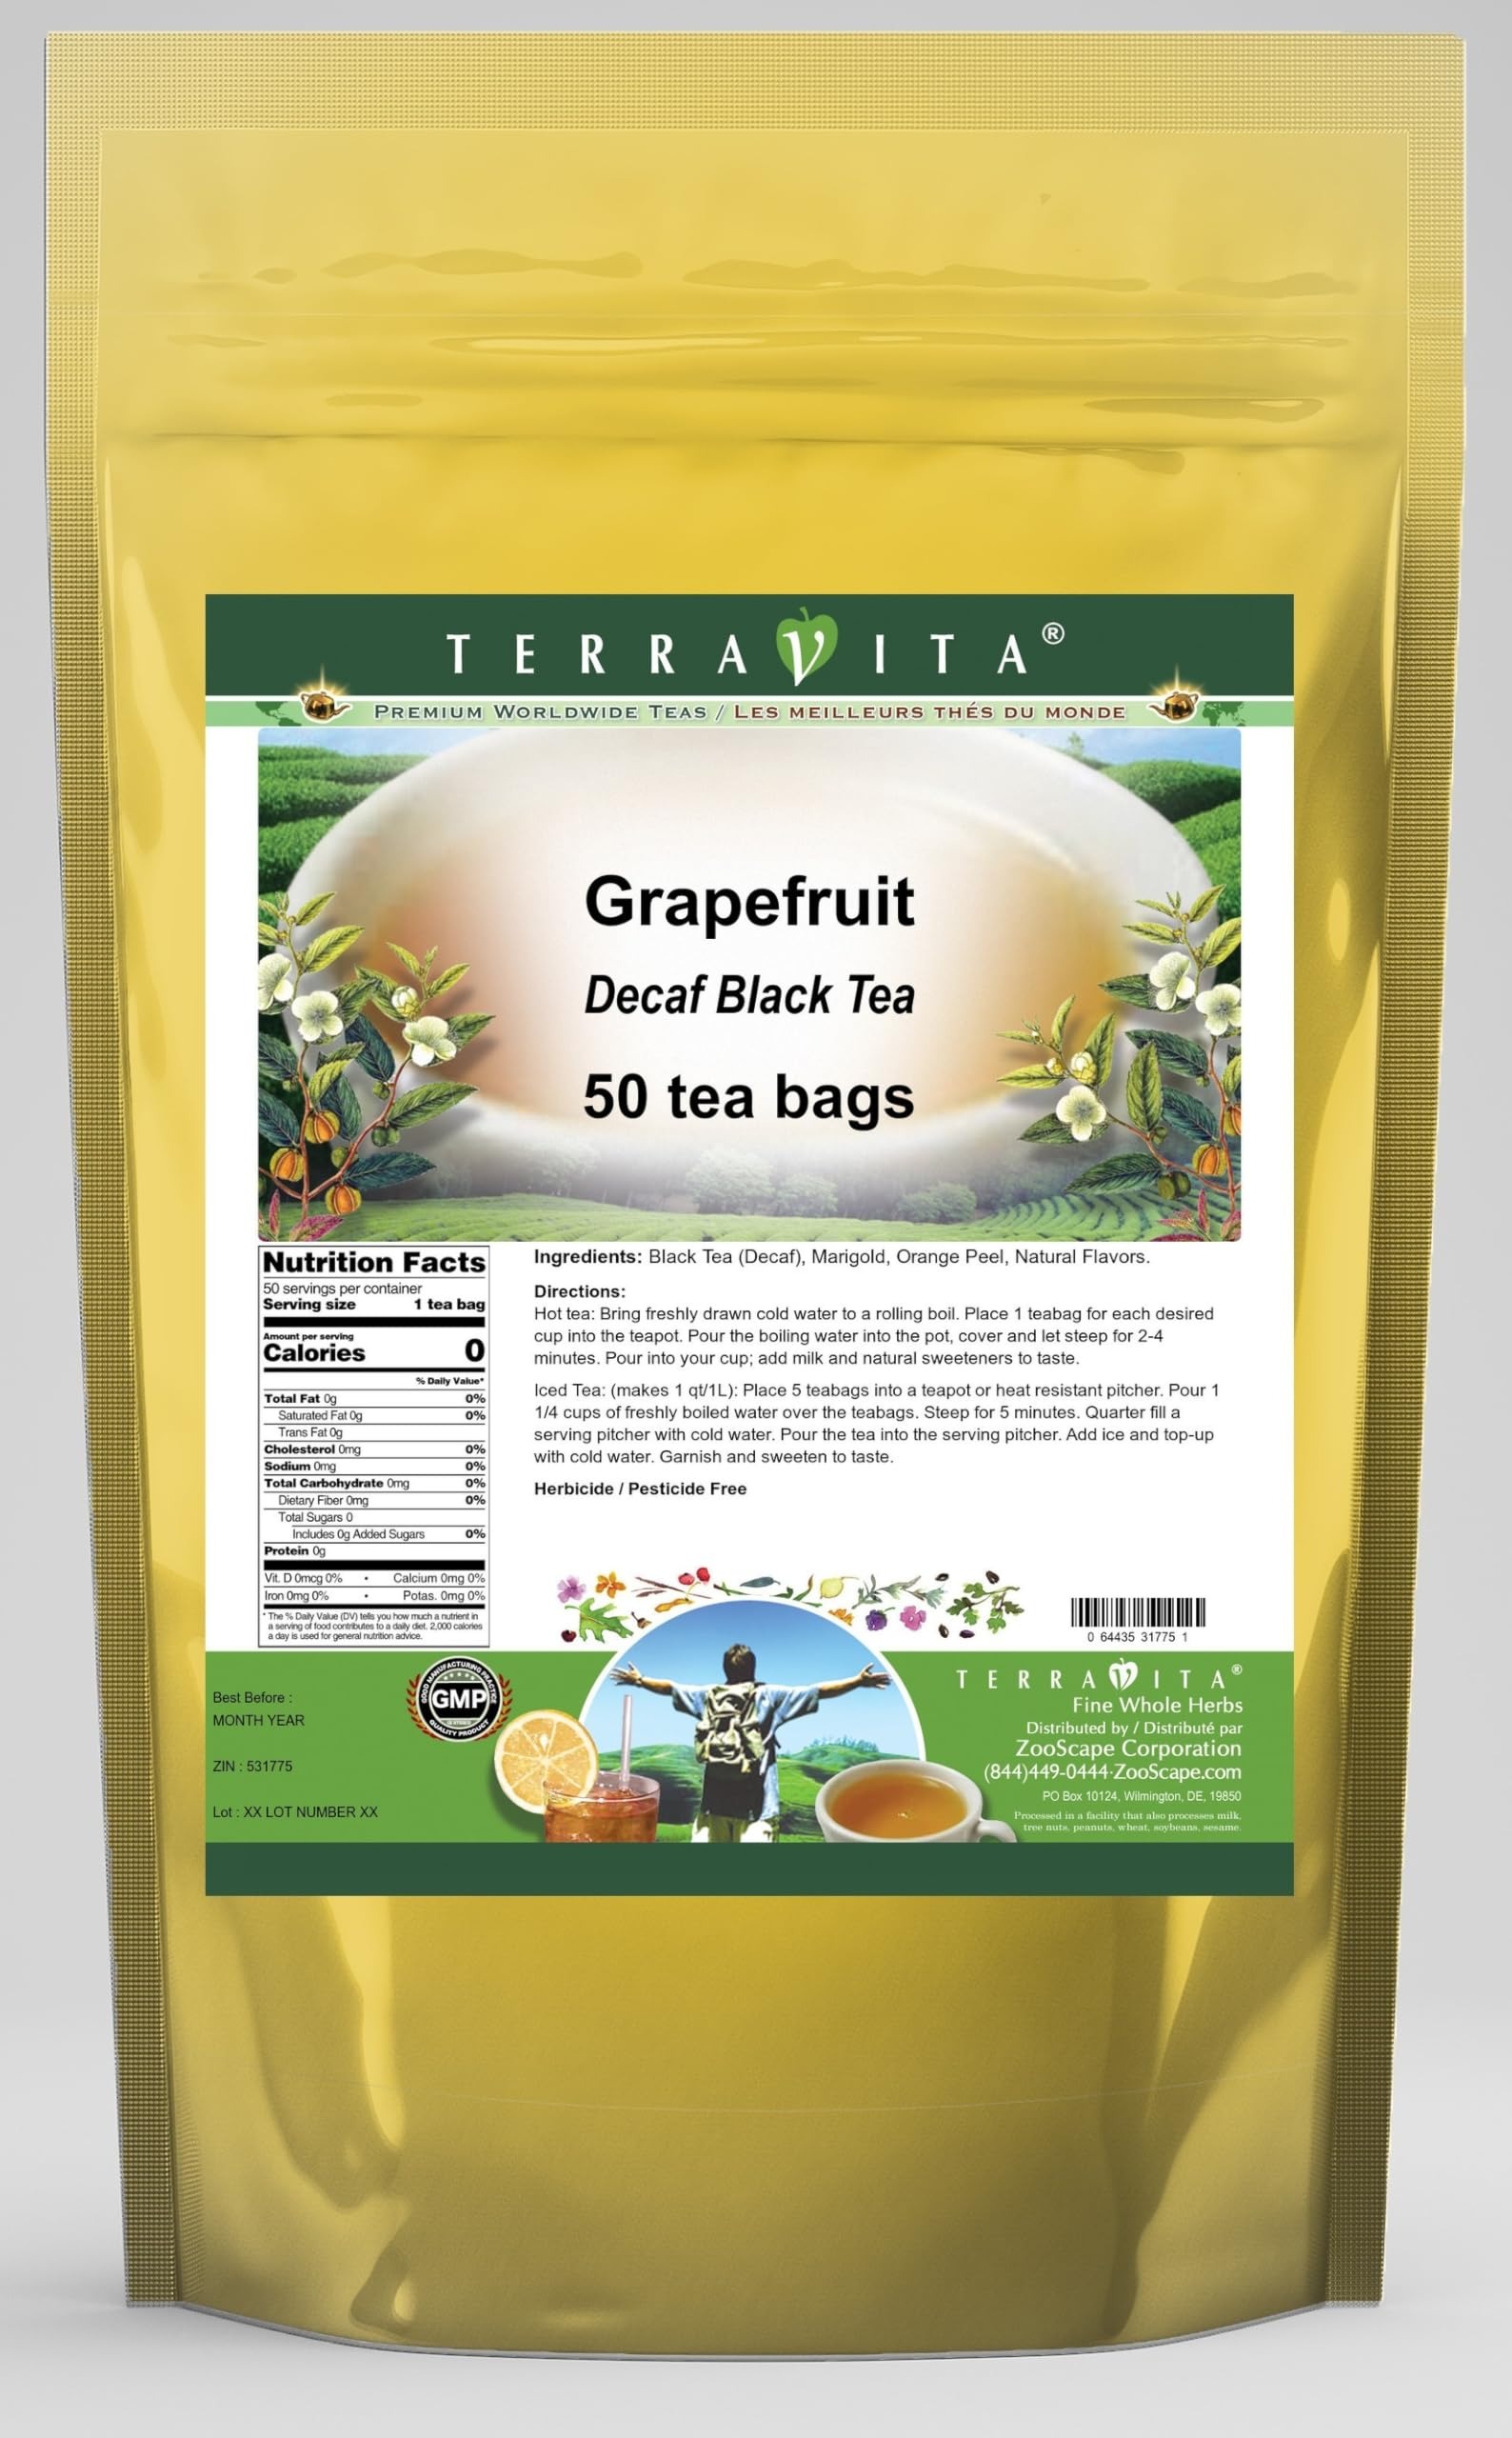
Item Name: Grapefruit Decaf Black Tea (50 tea bags, ZIN: 531775)
Bullet Point 1: Our Grapefruit Decaf Black Tea is a wonderful flavored decaffeinated Black tea with Marigold and Orange Peel. You will enjoy the simple and elegant Grapefruit taste! - Ingredients: Decaf Black tea, Marigold, Orange Peel and Natural Grapefruit Flavor.
Bullet Point 2: No fillers.
Bullet Point 3: Manufacturer: TerraVita
Bullet Point 4: Size: 50 tea bags
Bullet Point 5: Black Tea Bags - Packed in a convenient upright pouch!
Product Description: Our Grapefruit Decaf Black Tea is a wonderful flavored decaffeinated Black tea with Marigold and Orange Peel. You will enjoy the simple and elegant Grapefruit taste! - Ingredients: Decaf Black tea, Marigold, Orange Peel and Natural Grapefruit Flavor. - Hot tea brewing method: Bring freshly drawn cold water to a rolling boil. Place 1 teabag for each desired cup into the teapot. Pour the boiling water into the pot, cover and let steep for 2-4 minutes. Pour into your cup; add milk and natural sweeteners to taste. - Iced tea brewing method: (to make 1 liter/quart): Place 5 teabags into a teapot or heat resistant pitcher. Pour 1 1/4 cups of freshly boiled water over the teabags. Steep for 5 minutes. Quarter fill a serving pitcher with cold water. Pour the tea into the serving pitcher. Add ice and top-up with cold water. Garnish and sweeten to taste. - TerraVita is an exclusive line of premium-quality, natural source products that use only the finest, purest and most potent ingredients found around the world. TerraVita is hallmarked by the highest possible standards of purity, potency, stability and freshness. All of our products are prepared with the highest elements of quality control, from raw materials through the entire manufacturing process, up to and including the moment that the bottles or bags are sealed for freshness and shipped out to you. Our highest possible standards are certified by independent laboratories and backed by our personal guarantee. - TerraVita exists to meet and ensure your family's health and wellness without the harmful effects of chemicals and health products. We strive to make all of our products affordable and reliable and are constantly searching the market to maintain our affordability and to look for new ways to serve you and the ones you l
Value: 50.0
Unit: Count

Price: 42.11